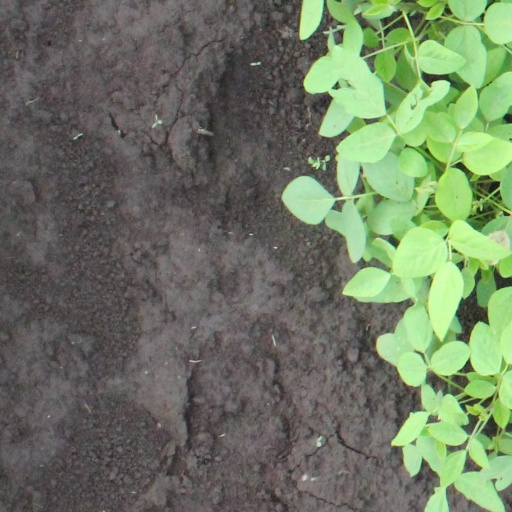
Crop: soybean